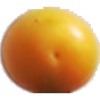
Label: Cherry Wax Yellow 1